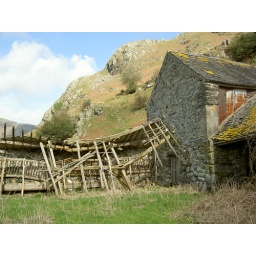
barn before below with new roof